History of Prescott, Ontario

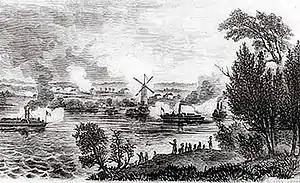
Battle of the Windmill

Fort Wellington became part of its second conflict in 1838, known as the Battle of the Windmill. This battle occurred when a small group of American soldiers called Patriots were convinced that the Canadians across the river in Prescott wanted to be freed from British "oppression" and essentially wanted to restart the rebellion by planning an invasion. Although no war ended up occurring, a battle took place when the Patriots attempted to cross into Prescott. The currents of the St. Lawrence caused problems, trapping their vessels on sandbars before forcing them to land east of Prescott in the new town of Newport, the site of a stone windmill. This gave troops from Fort Wellington plenty of time to prepare for what they assumed was an attack. The Americans eventually surrendered to the British troops, and were sent to Kingston for trial; eleven people, including their leader, were executed as punishment.